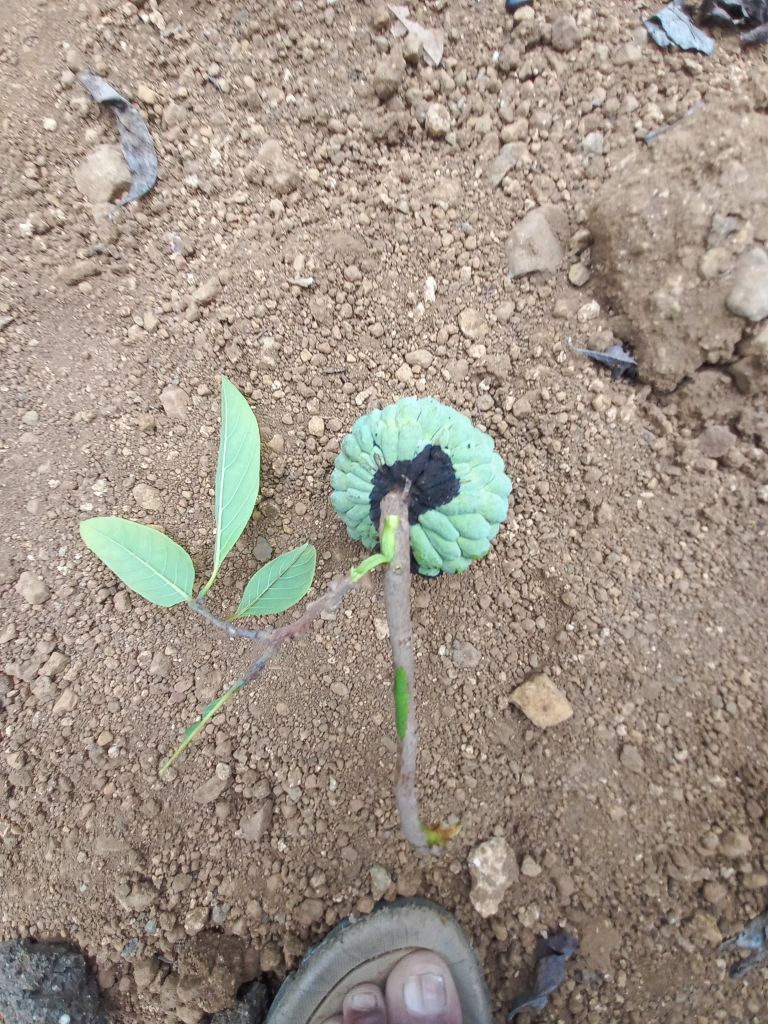
Disease label: Diplodia Rot